1995 Hanes 500

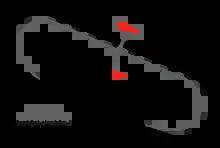
The layout of Martinsville Speedway, the venue where the race was held

Martinsville Speedway is a NASCAR-owned stock car racing track located in Henry County, in Ridgeway, Virginia, just south of Martinsville. At 0.526 miles (0.847 km) in length, it is the shortest track in the NASCAR Cup Series. It was also one of the first paved oval tracks in NASCAR, being built in 1947 by H. Clay Earles. It is also the only remaining race track that has been on the NASCAR circuit from its beginning in 1948.